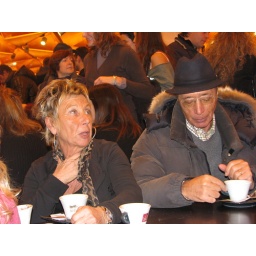
Dad and mom at the Rinascente roof top bar in Milan